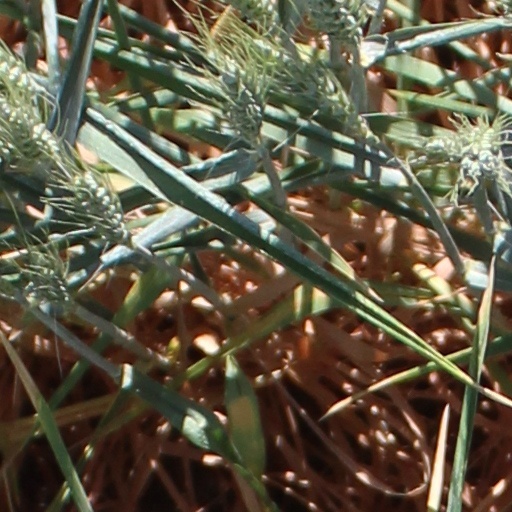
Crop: wheat